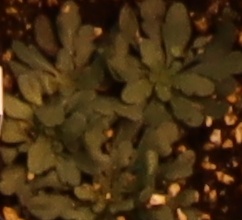
Label: Horseweed